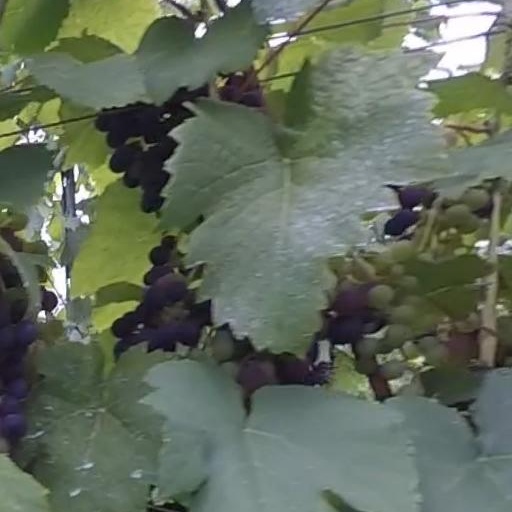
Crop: grape